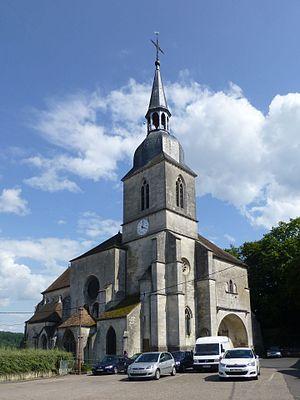
Église Saint-Nicolas de Neufchâteau (Vosges)